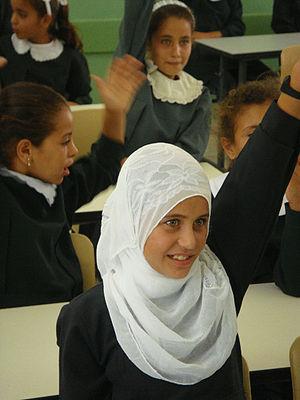
Sous diverses appellations, un débat portant sur la question du port du voile islamique dans les écoles a lieu en France depuis le milieu des années 1990.